Audioslave

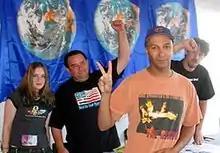
Guitarist Tom Morello (orange shirt) with Not in Our Name volunteers at an Axis of Justice tent at the July 13, 2003 Lollapalooza festival in Columbus, Ohio

In contrast to Rage Against the Machine, Audioslave's music was mostly apolitical. Cornell stated he did not want to become the new singer of Rage Against the Machine or any political band, but he would play benefits the other band members wanted to play. Despite his reluctance to write political lyrics, he himself never discounted the possibility; he already touched upon political issues in "Audioslave"'s "Set It Off"—a song inspired by 1999's WTO riots (the "Battle of Seattle")—then later wrote an anti-war song, "Sound of a Gun", and what Morello called "the most political song Audioslave's ever written," "Wide Awake" for "Revelations." "Wide Awake" was an attack on the Bush administration's perceived failures over the consequences of Hurricane Katrina.